Squad (video game)

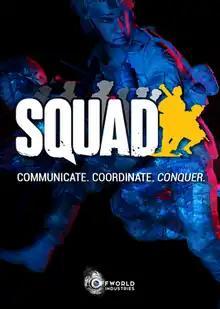
Digital edition frontcover

Squad is a realism-based military tactical first-person shooter video game developed and published by Canadian indie developer Offworld Industries exclusively through the Steam distribution platform. It is a spiritual successor to the "Project Reality" modification for "Battlefield 2". The game depicts realistic modern warfare between military and paramilitary factions in large and expansive battlefields. "Squad" became available on Steam Early Access in December 2015, and was officially released on Steam in September 2020.